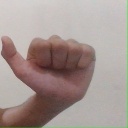
अक्षर: त